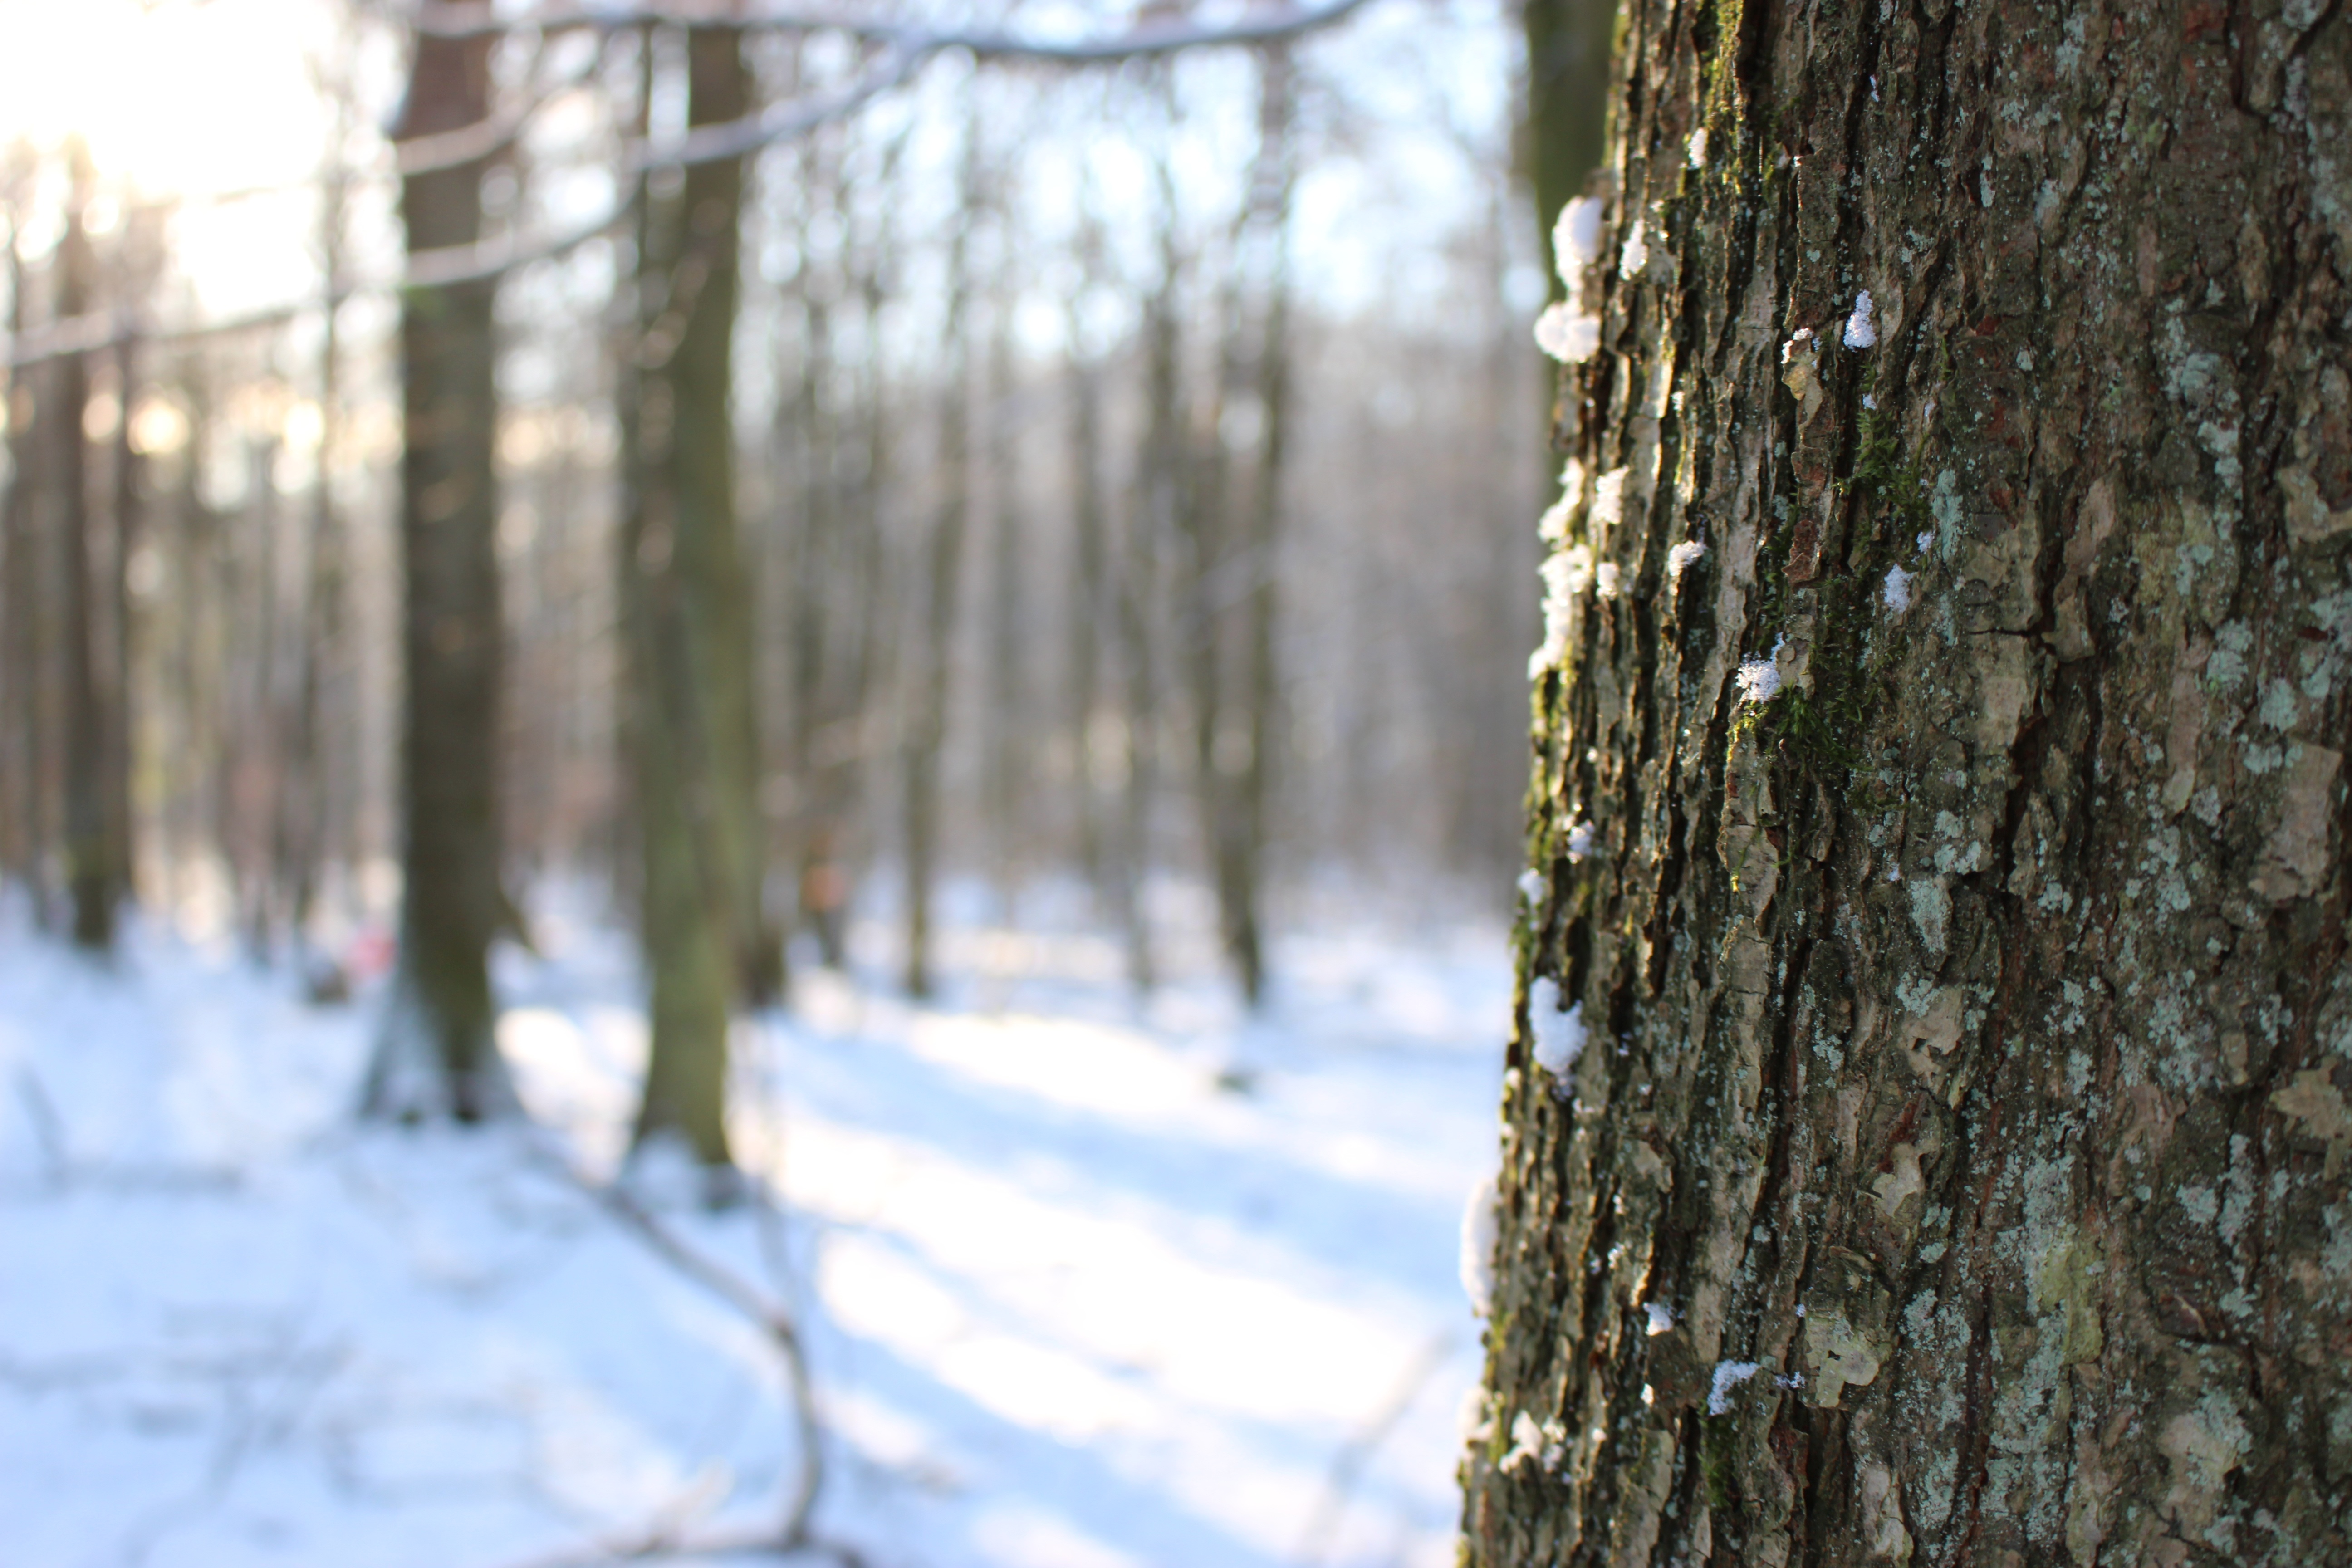
tree, nature, forest, outdoor, branch, snow, winter, plant, wood, sunlight, leaf, trunk, birch, autumn, weather, season, woodland, habitat, forest trees, natural environment, woody plant